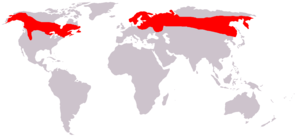
Alces est un genre de mammifères ruminants de la famille des Cervidés, dont les représentants sont communément appelés élan et orignal. Ces animaux, dont les bois sont aplatis en éventail, sont les plus grands des cervidés actuels.
Alces alces, aussi connu sous le nom d'élan ou orignal, est une espèce de mammifères de la famille des Cervidae. Le genre Alces est parfois considérée comme étant monotypique, mais certains auteurs considèrent parfois les populations d'Amérique du Nord et de l'Est de l'Asie comme étant des espèces distinctes à savoir Alces americanus et Alces alces. L'orignal se distingue par les bois larges et plats, ou palmés, des mâles. Les autres membres de la famille ont des bois avec une forme dendritique. L'orignal habite principalement dans les forêts boréales et les forêts tempérées de feuillus et les forêts mixtes de l'hémisphère Nord, dans les climats tempérés à subarctiques. La chasse et les autres activités humaines ont entraîné une réduction de la taille de l'aire de répartition de l'orignal, au fil du temps. Les orignaux ont été réintroduits dans certains de leurs anciens habitats. À l'heure actuelle, la plupart des orignaux se trouvent au Canada, en Alaska, en Nouvelle-Angleterre, dans les États baltes, en Fennoscandie et en Russie. Leur régime alimentaire est composé de végétation terrestre et aquatique.